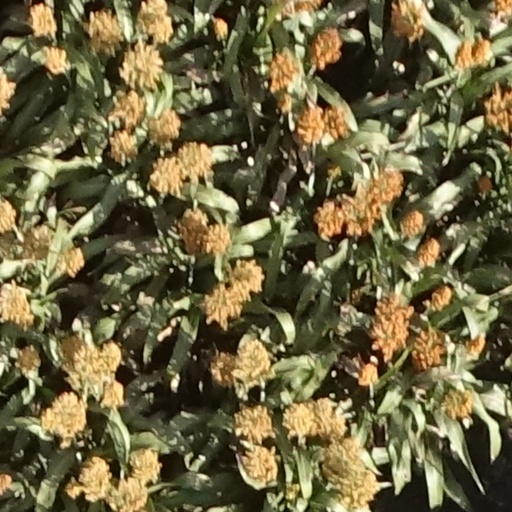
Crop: sorghum